News of the World (film)

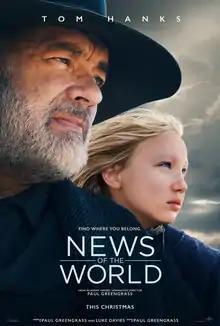
Theatrical release poster

News of the World is a 2020 American Western film co-written and directed by Paul Greengrass, based on the 2016 novel of the same name by Paulette Jiles, and starring Tom Hanks and introducing Helena Zengel in her international film debut. The film follows an aging Civil War veteran who must return a young girl who was taken in by the Kiowa, and raised as one of them, to her last remaining family.